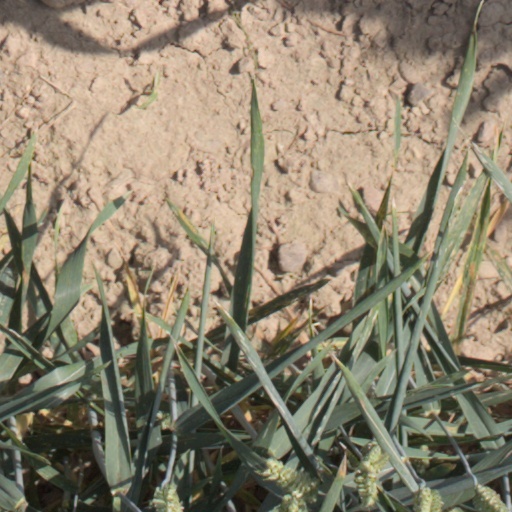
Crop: wheat